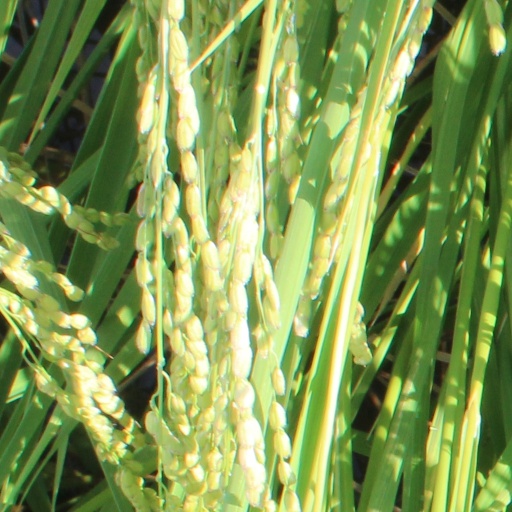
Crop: rice